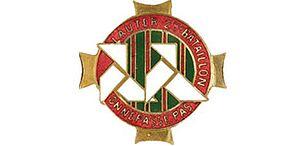
Insigne régimentaire du 22e régiment d'infanterie de forteresse (1940 France).
Le 22ᵉ régiment d'infanterie est un régiment d'infanterie de l'Armée de terre française créé sous la Révolution à partir du régiment de Viennois, un régiment français d'Ancien Régime.
Un régiment d'infanterie de forteresse est une unité militaire française spécialisée dans la défense des fortifications de la ligne Maginot, durant les années 1930 jusqu'à 1940.